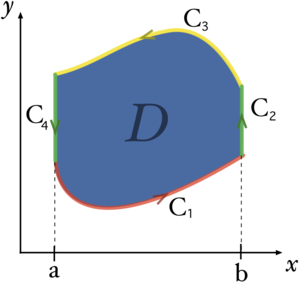
En mathématiques, le théorème de Green, ou théorème de Green-Riemann, donne la relation entre une intégrale curviligne le long d'une courbe simple fermée orientée C¹ par morceaux et l'intégrale double sur la région du plan délimitée par cette courbe.
En analyse mathématique, l'intégrale multiple est une forme d'intégrale qui s'applique aux fonctions de plusieurs variables réelles. Les deux principaux outils de calcul sont le changement de variables et le théorème de Fubini. Ce dernier permet de ramener de proche en proche un calcul d'intégrale multiple à des calculs d'intégrales simples, et d'interpréter le « volume » d'un domaine « simple » de dimension n comme l'intégrale d'une fonction de n – 1 variables, de même que l'intégrale définie d'une fonction continue positive d'une variable est égale à « l'aire sous la courbe » associée.